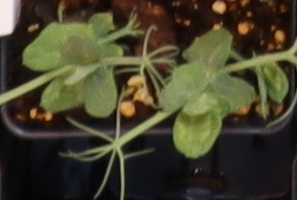
Label: Field Pea